History of WWE SmackDown

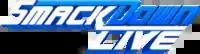
The "SmackDown Live" logo used from 2016 to 2019.

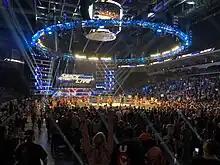
The second set of "SmackDown Live" used after the current brand extension. The design shown in picture was used after SummerSlam.

On May 25, 2016, it was revealed that "SmackDown" would move to Tuesday nights and air live instead of the previous pre-recorded format, and that the brand split would also return. Vince McMahon named Shane McMahon the commissioner of SmackDown, and Daniel Bryan was revealed as the new SmackDown General Manager. On July 22, 2016, general manager Daniel Bryan revealed the new SmackDown logo on his official Twitter page.